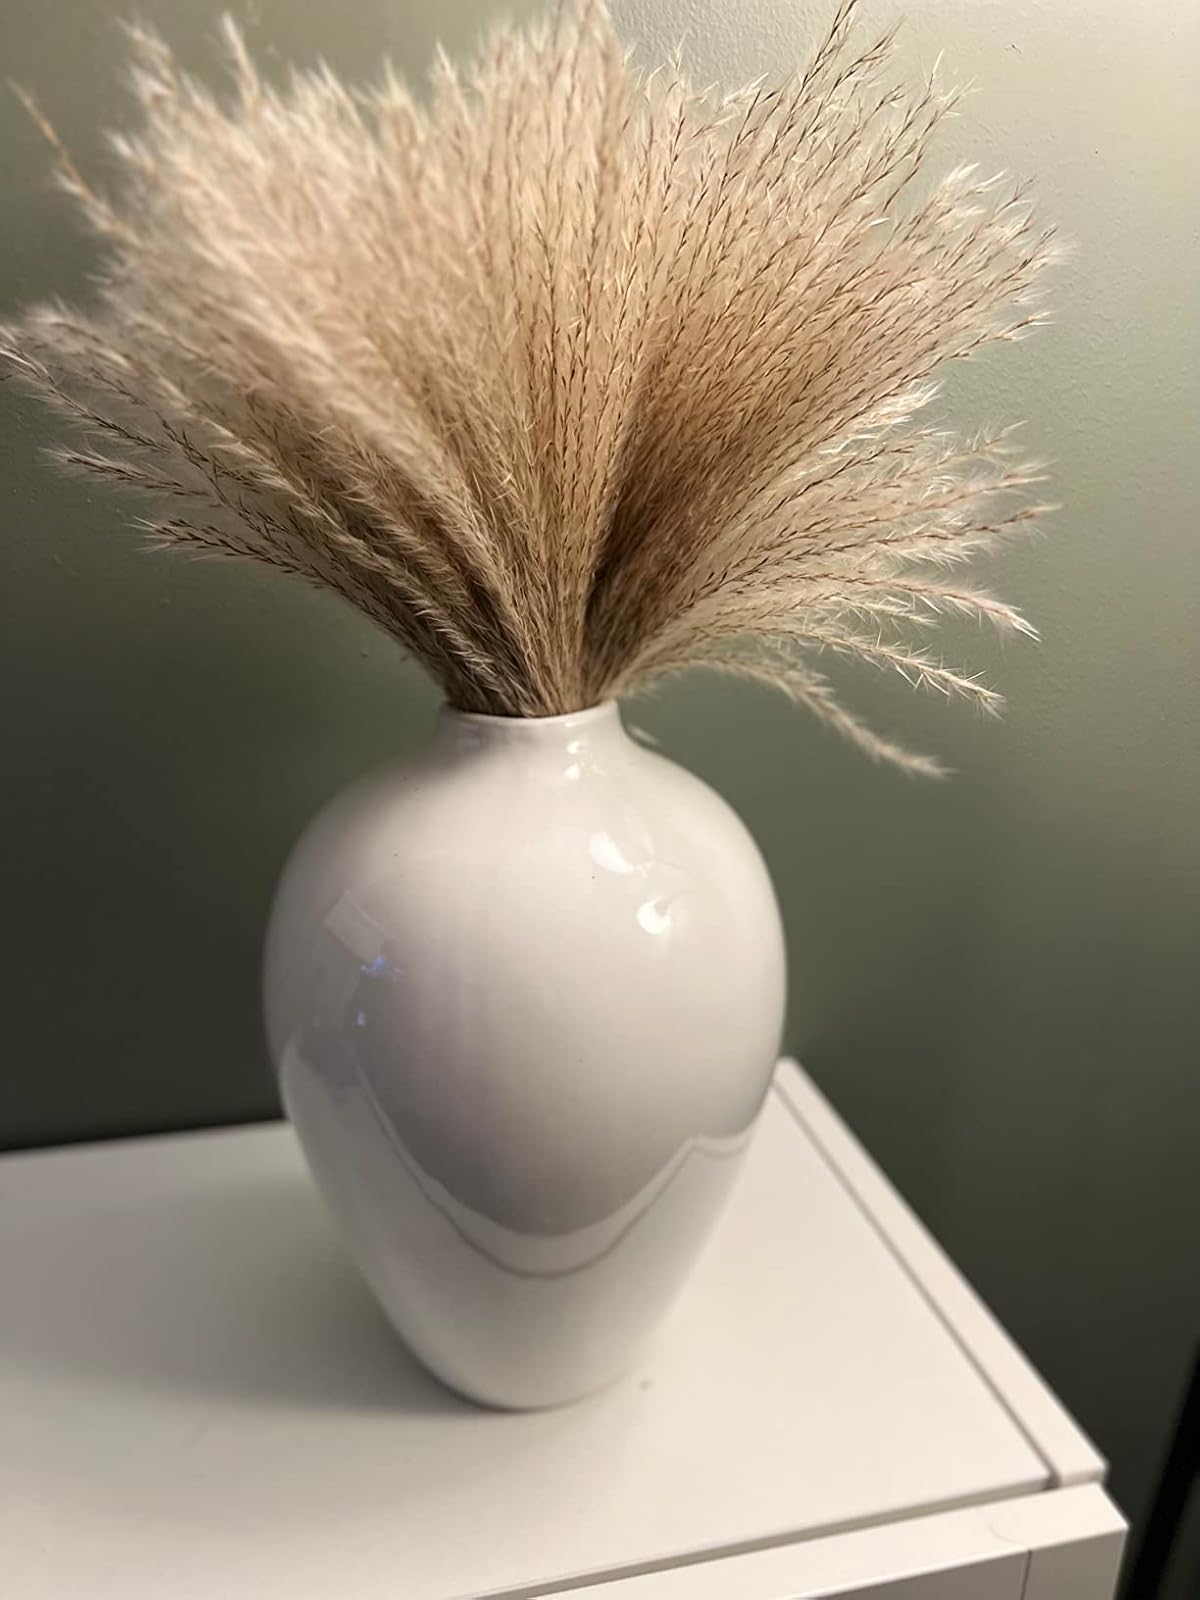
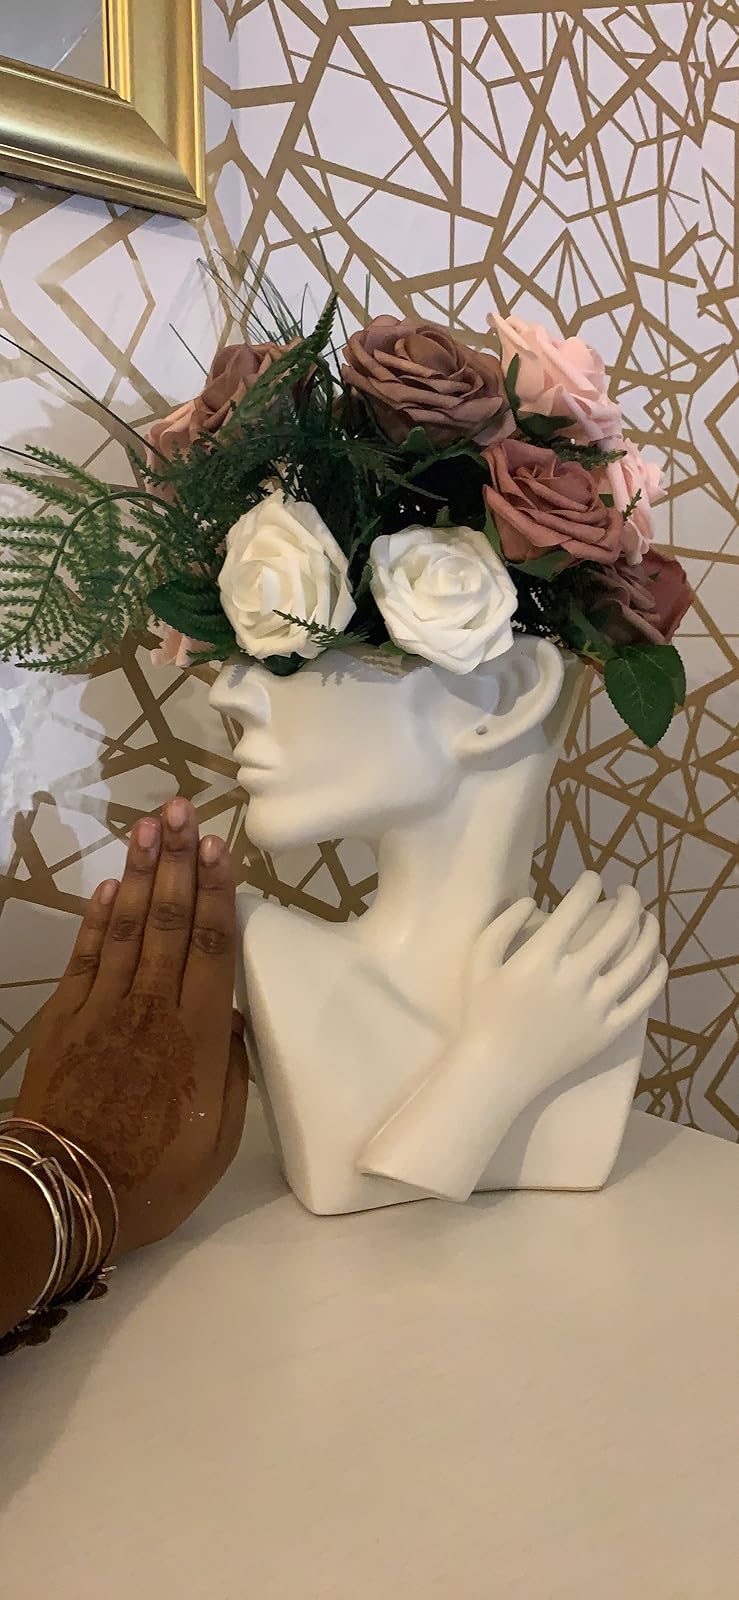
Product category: vase
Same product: no